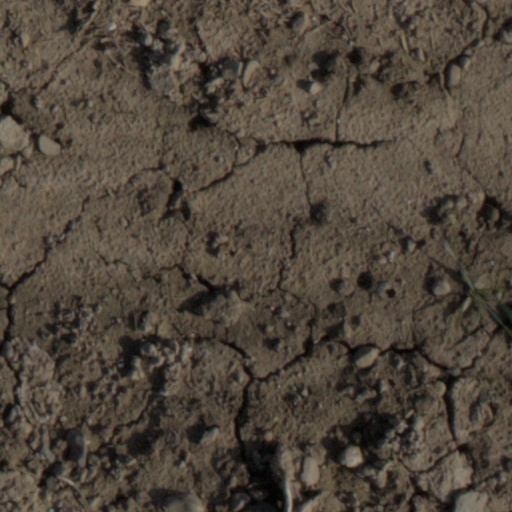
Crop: wheat